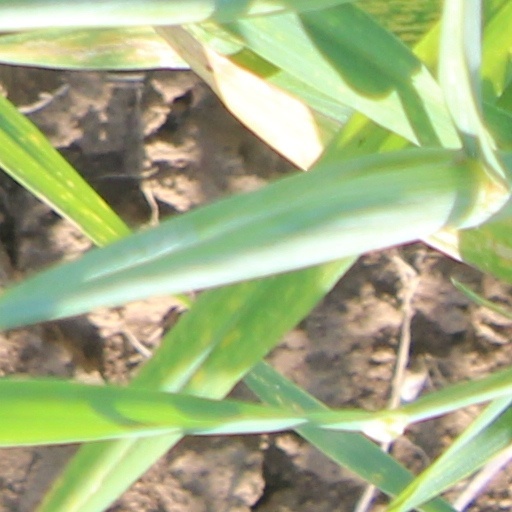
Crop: wheat